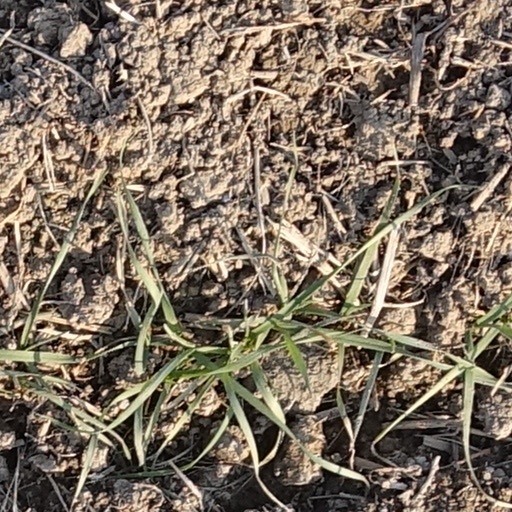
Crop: wheat